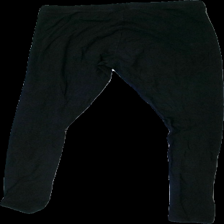
View: back
Type: Tights
Category: Ladies
Brand: Cubus
Colors: Black
Material: 76% Cotton 24% Viscose
Cut: Tight
Size: M
Season: All
Holes: Minor
Damage: hole
Damage location: middle center
Damage 2: stain
Damage 2 location: middle right
Price range: <50
Recommended usage: Export
Description: black tights
Comment: washed out